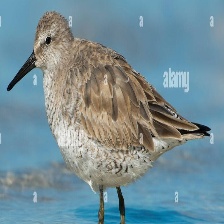
Species: RED KNOT
Scientific name: CALIDRIS CANUTUS
ImageNet parent category: red-backed_sandpiper